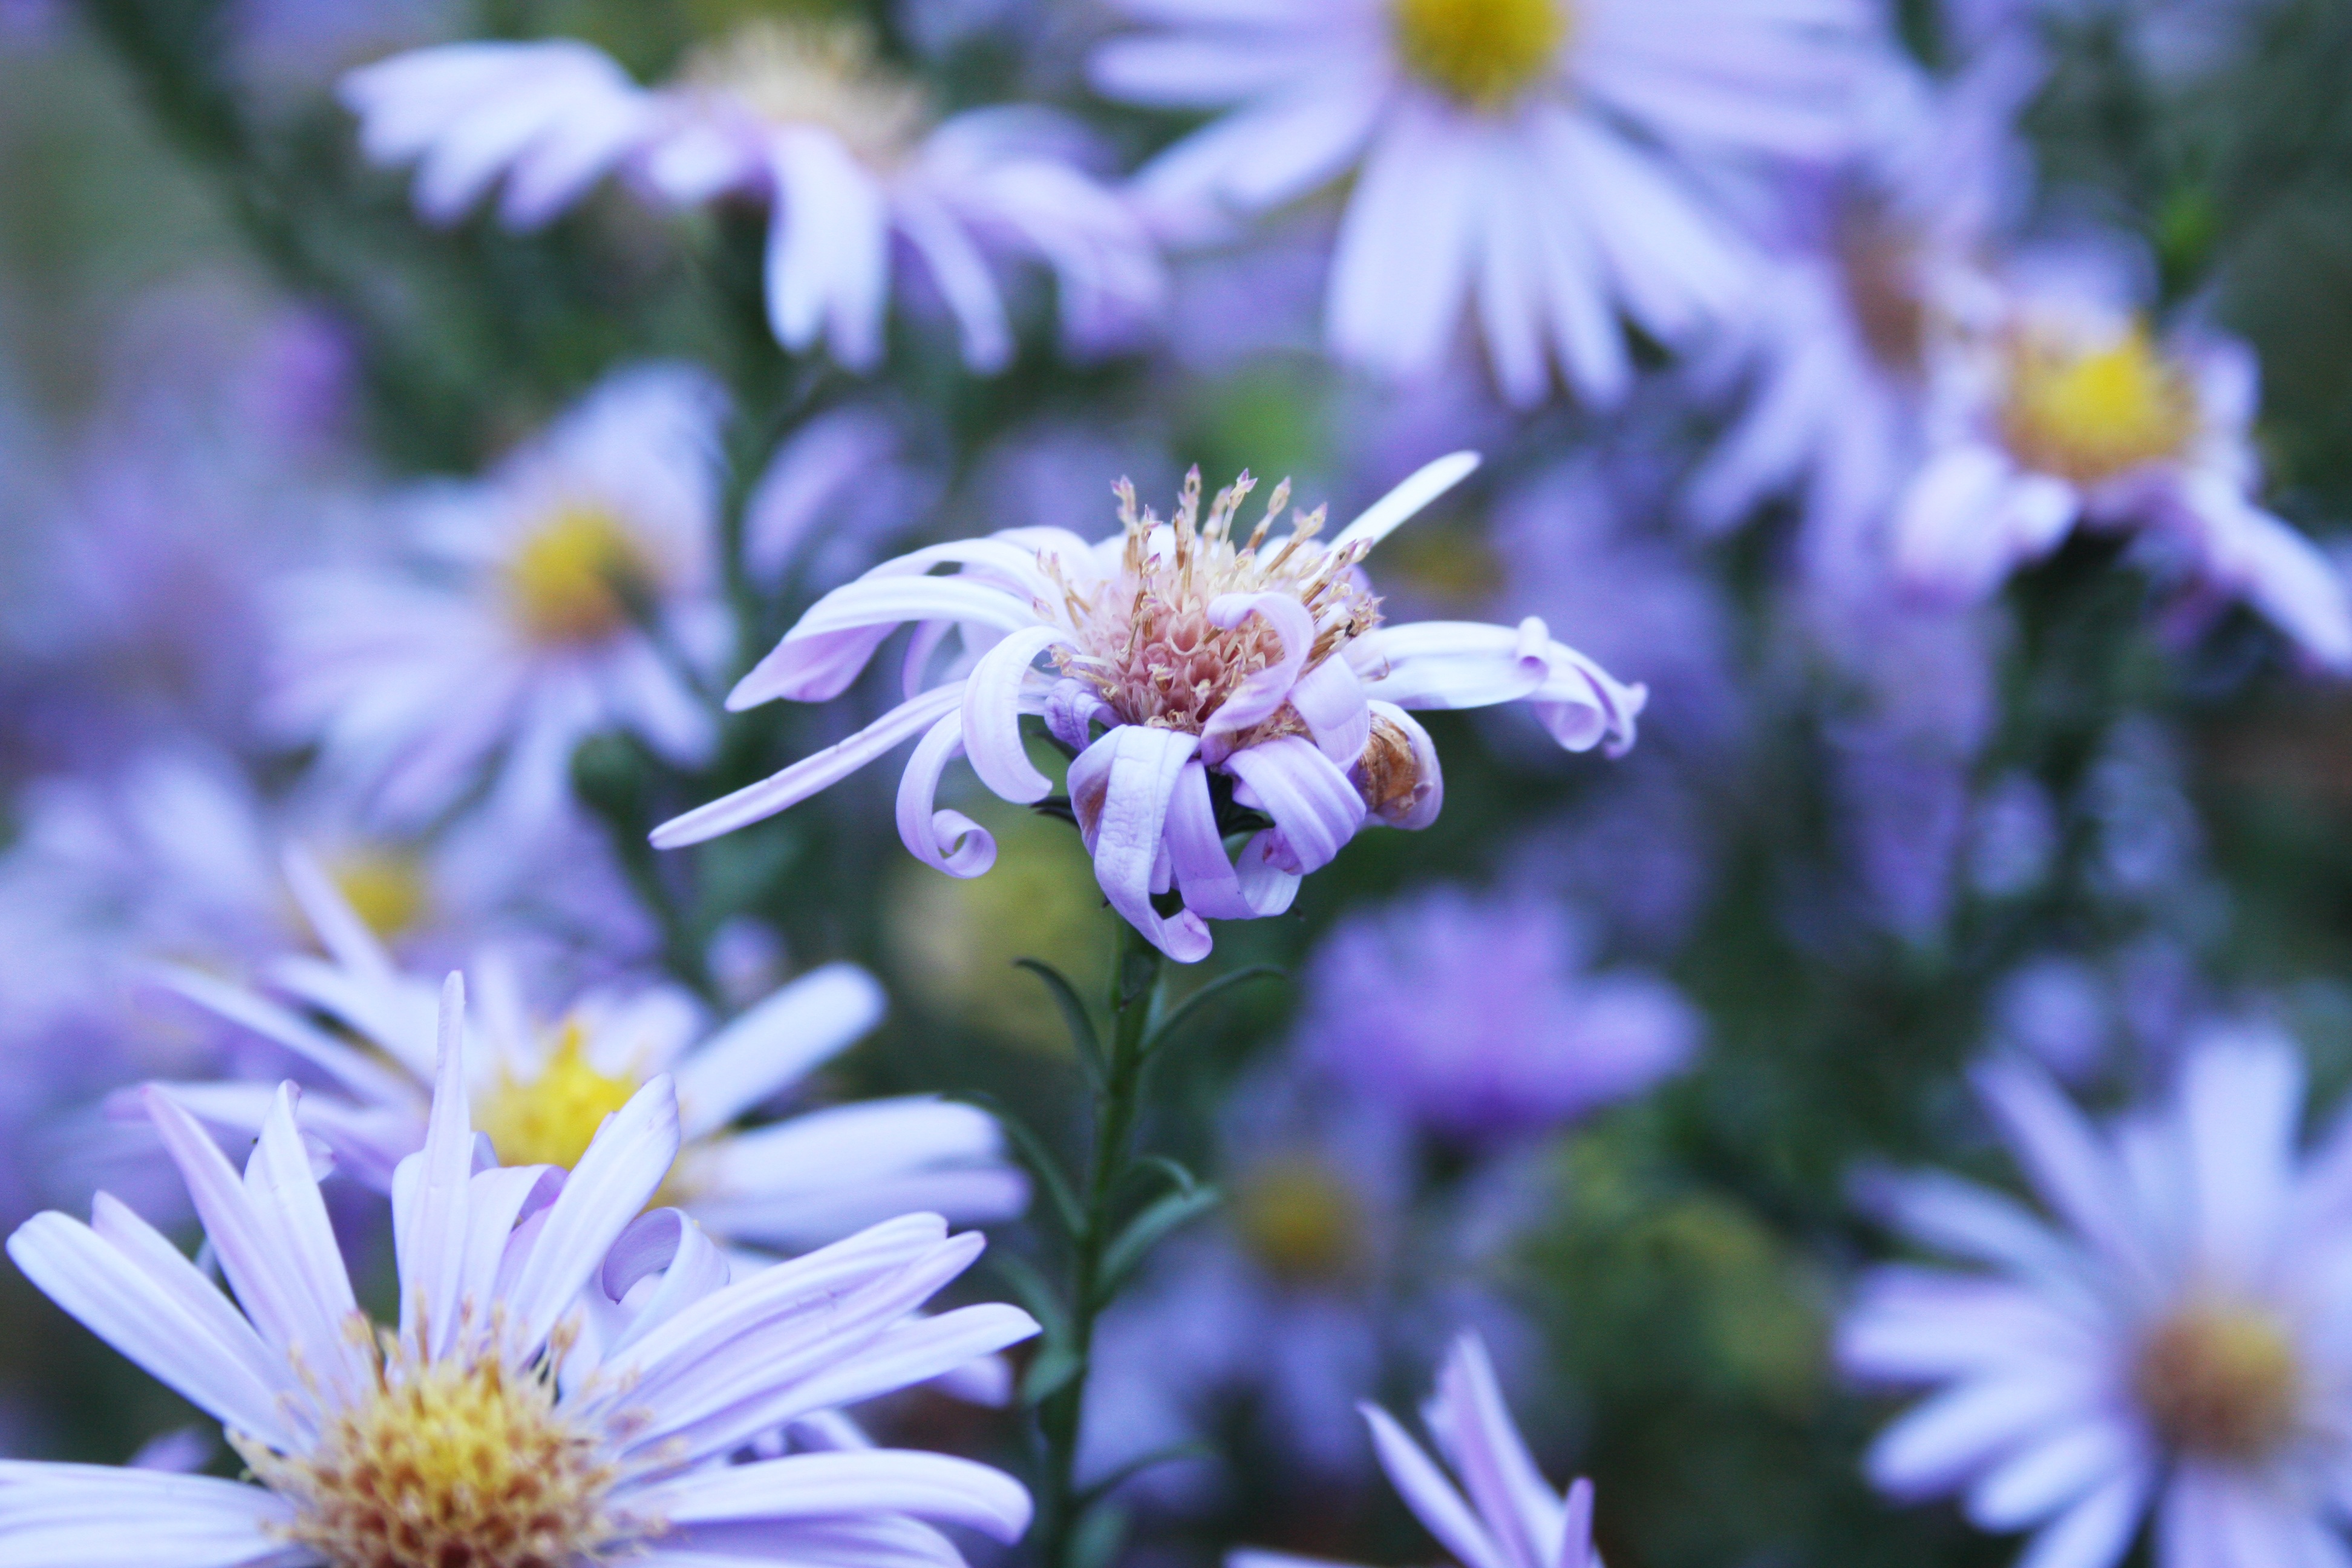
nature, blossom, plant, meadow, flower, purple, petal, bloom, daisy, spring, herb, botany, flora, wildflower, close up, violet, aster, purple flower, nectar, macro photography, flower purple, flowering plant, daisy family, oxeye daisy, land plant, marguerite daisy